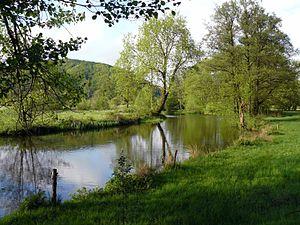
Le Breuchin à La Proiselière-et-Langle
La Proiselière-et-Langle est une commune française située dans le département de la Haute-Saône, en région Bourgogne-Franche-Comté.
Le Breuchin est une rivière de l'est de la France qui coule dans le département de la Haute-Saône, en région Bourgogne-Franche-Comté. C'est un affluent très abondant de la Lanterne en rive droite, et donc un sous-affluent du Rhône par la Lanterne, puis la Saône.
Liste des cours d'eau qui traversent, en partie ou en totalité, le département de la Haute-Saône. La liste présente les cours d'eau, généralement de plus de 10 km de longueur sauf exceptions, par ordre alphabétique, par fleuves et bassin versant, par station hydrologique, puis par organisme gestionnaire ou organisme de bassin. Ces cours d'eau représentent 3 449 km répartis en 1 397 km de cours d'eau de première catégorie et 2 052 km de cours d'eau de deuxième catégorie.
La Région des Mille étangs, aussi appelée Plateau des Mille étangs, est une zone géographique de plus de 220 km² située dans la partie nord-est du département de la Haute-Saône en région Bourgogne-Franche-Comté.